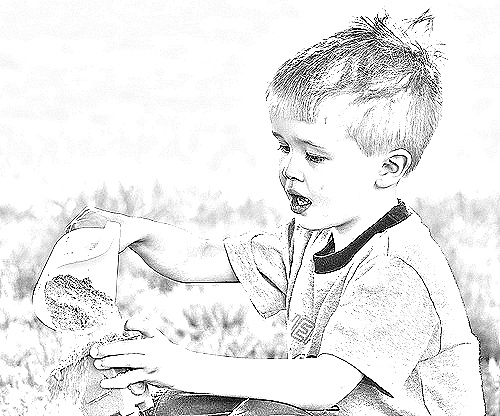
Portrait style: Sketch Portrait